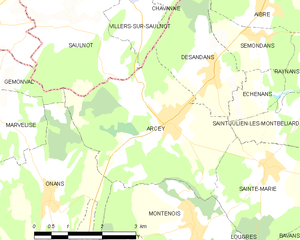
Arcey est une commune française située dans le département du Doubs, en région Bourgogne-Franche-Comté.